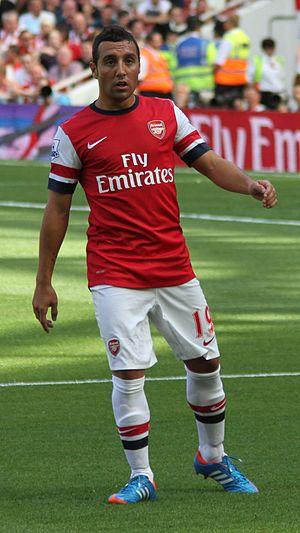
Santi Cazorla face à Sunderland. This file has been extracted from another file: Santi Cazorla, Arsenal vs Sunderland 2012.jpg
Santiago Cazorla González, dit Santi Cazorla, né le 13 décembre 1984 à Lugo de Llanera dans les Asturies, est un footballeur international espagnol qui évolue actuellement au poste de milieu offensif à Al-Sadd SC au Qatar.